Manchester Central Library

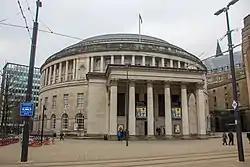
Manchester Central Library viewed from St Peter's Square

Manchester Central Library is the headquarters of the city's library and information service in Manchester, England. Facing St Peter's Square, it was designed by E. Vincent Harris and constructed between 1930 and 1934. The form of the building, a columned portico attached to a rotunda domed structure, is loosely derived from the Pantheon, Rome. At its opening, one critic wrote, "This is the sort of thing which persuades one to believe in the perennial applicability of the Classical canon".